Automatic link establishment

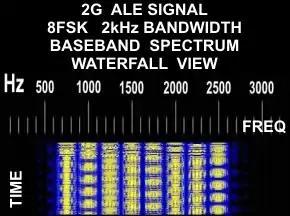
2G ALE Signal

A standalone ALE radio combines an HF SSB radio transceiver with an internal microprocessor and MFSK modem. It is programmed with a unique ALE address, similar to a phone number (or on newer generations, a username). When not actively in contact with another station, the HF SSB transceiver constantly scans through a list of HF frequencies called "channels", listening for any ALE signals transmitted by other radio stations. It decodes calls and soundings sent by other stations and uses the bit error rate to store a quality score for that frequency and sender-address.